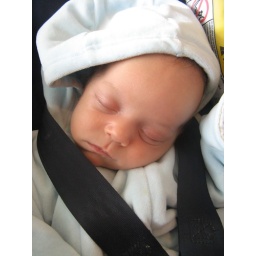
sweet dreamings in the car seat